Antoine Pesne

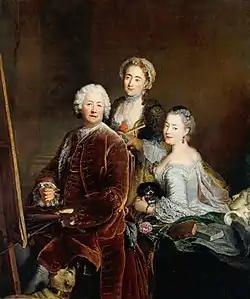
"Portrait of the Painter with His Daughters" (1754), Gemäldegalerie Berlin

Antoine Pesne (29 May 1683 – 5 August 1757) was a French-born court painter of Prussia. Starting in the manner of baroque, he became one of the fathers of rococo in painting. His work represents a link between the French school and the Frederican rococo style.